South Carolina Gamecocks football under Steve Spurrier

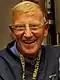
Lou Holtz gave his close friend Spurrier an honest evaluation of the Gamecocks program

In its first 111 years, the University of South Carolina's football program had won one conference championship and three bowl games. The Gamecocks' task of winning championships was considered more difficult than at other schools. The university's other sports teams were similarly unfortunate, leading many fans to place blame on the so-called "Chicken Curse".